Malheur Enterprise

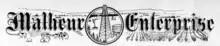
Masthead from the December 4, 1909 issue (Vol. 1, No. 3)

The "Enterprise" was first published on November 20, 1909, and started out as a regional booster, with financial backing from Major Leigh Hill (L. H.) French. French, who had recently been promoting mining projects in the Klondike gold rush in Alaska and was related by marriage to the Studebaker automobile family, promoted mining, and prizefights. With his backing, the paper envisioned oil wells and irrigation projects as driving a prosperous future for the region. John Rigby, who became the paper's second manager after B.M. Stone in 1912, was credited by "Enterprise" publisher Arthur H. Bone with rallying public opinion behind the Warm Springs Irrigation District.